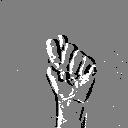
ASL letter: t